Robert William Strong Jr.

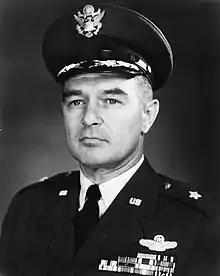
Robert W. Strong, Legion of Merit recipient

Robert William Strong Jr. (November 23, 1917 – March 16, 2006) was an American Major general and Legion of Merit recipient.